Micro Golf

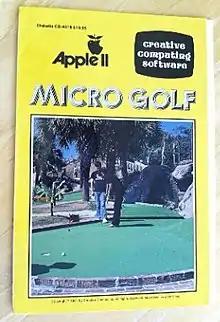

Micro Golf is a sports video game published in 1981 by Creative Computing Software for the Apple II.